Gonzales, Texas

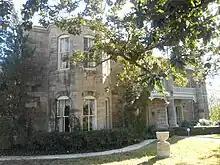
Gonzales College, now a private residence.

During the 19th century, the town was a center for higher education in Texas. Construction of Gonzales College began in 1851, and it opened in 1853, with 50 students. An 1855 addition for the men's program was torn down during the Civil War; the materials were used to build Fort Waul, just to the north of the town. By 1857, the school granted bachelor of arts degrees to females, making it one of the earliest colleges in Texas to do so. The college was purchased in 1891, and its building converted into a private residence by W.M. Atkinson.